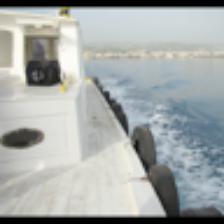
Label: NonHuman